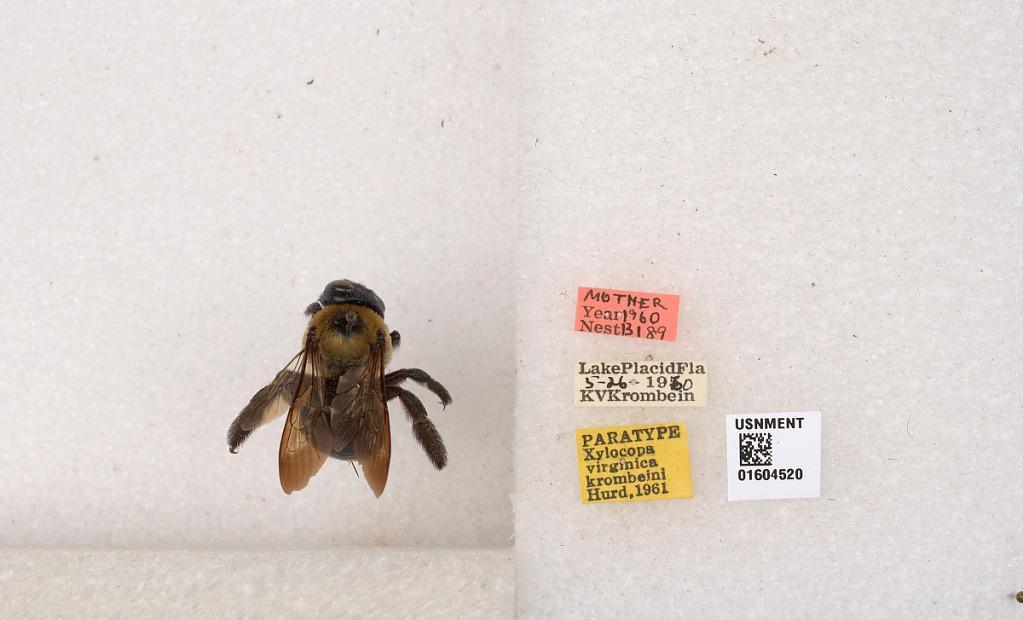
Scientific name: Xylocopa (Xylocopoides) virginica krombeini Hurd
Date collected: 1960-5-26
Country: United States
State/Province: Florida
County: Highlands
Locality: Lake Placid
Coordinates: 27.2931, -81.3628